Klemens von Metternich

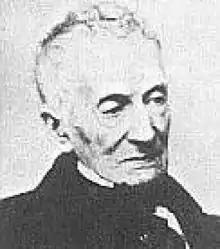
Photograph of Prince Metternich in old age

In the early 1820s, Metternich had advised Francis that convening the Hungarian Diet would help get approval for financial reform. In fact, the Diet of 1825 to 1827 saw 300 sessions filled with criticism of how the Empire had eroded the historic rights of the Kingdom of Hungary's nobility. Metternich complained that it "interfered with [his] time, [his] customs and [his] daily life", as he was forced to travel to Bratislava to perform ceremonial duties and to observe. He was alarmed by the growth of Hungarian national sentiment and wary of the growing influence of nationalist István Széchenyi, whom he had met twice in 1825. Back in Vienna, in mid-December, he heard of the death of Tsar Alexander with mixed feelings. He had known the Tsar well and was reminded of his own frailty, although the death potentially wiped the soured diplomatic slate clean. Moreover, he could claim credit for foreseeing the liberal Decembrist revolt the new Tsar Nicholas I had to crush. Now 53, Metternich chose to send Archduke Ferdinand to establish the first contact with Nicholas. Metternich was also friendly with the British envoy (the Duke of Wellington) and enlisted his help to charm Nicholas. Despite this, the first 18 months of Nicholas' reign did not go well for Metternich: firstly, the British were chosen over the Austrians to oversee Russian-Ottoman talks; and, as a result, Metternich could exercise no influence over the resulting Akkerman Convention. France too began to drift away from Metternich's non-interventionist position. In August 1826 Russian Foreign Minister Nesselrode rejected a proposal by Metternich to convene a congress to discuss the events that eventually led to the outbreak of civil war in Portugal. The Austrian Foreign Minister accepted this with "surprising resilience". On 29 March 1827 Metternich spoke and attended the funeral of Beethoven whom he may have met during the Congress of Vienna despite Beethoven being one of Metternich's harshest critics.